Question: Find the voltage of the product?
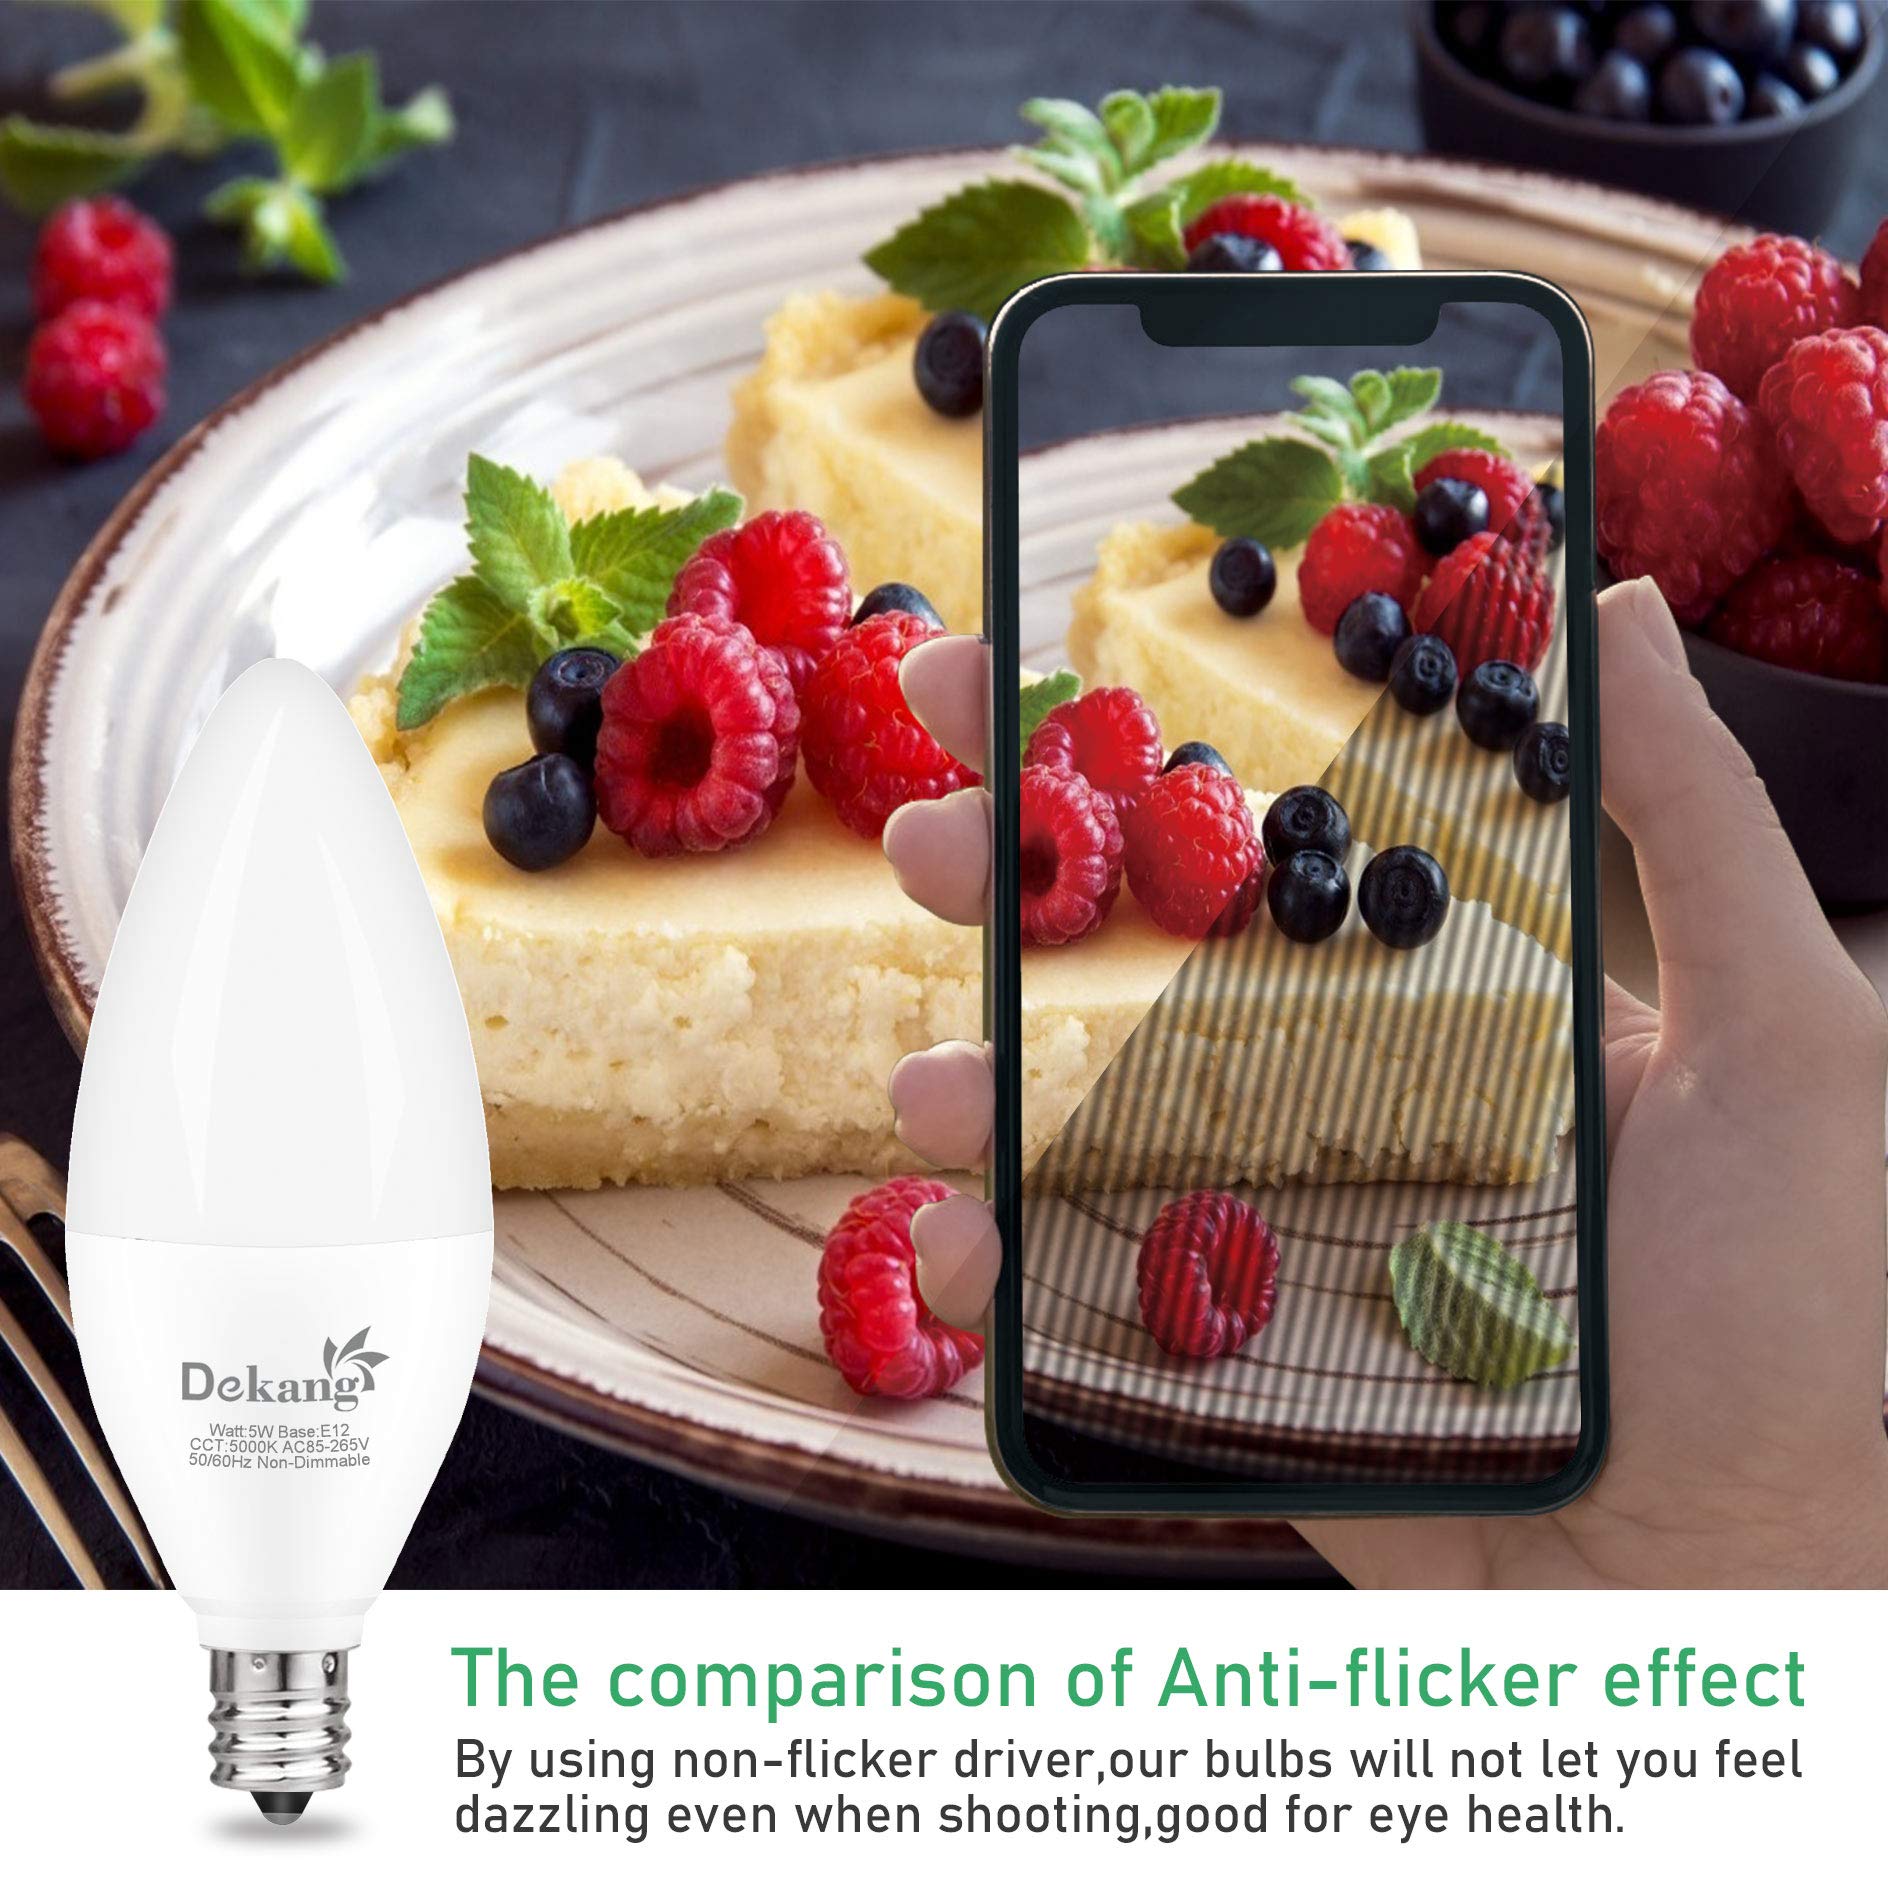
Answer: [85.0, 265.0] volt